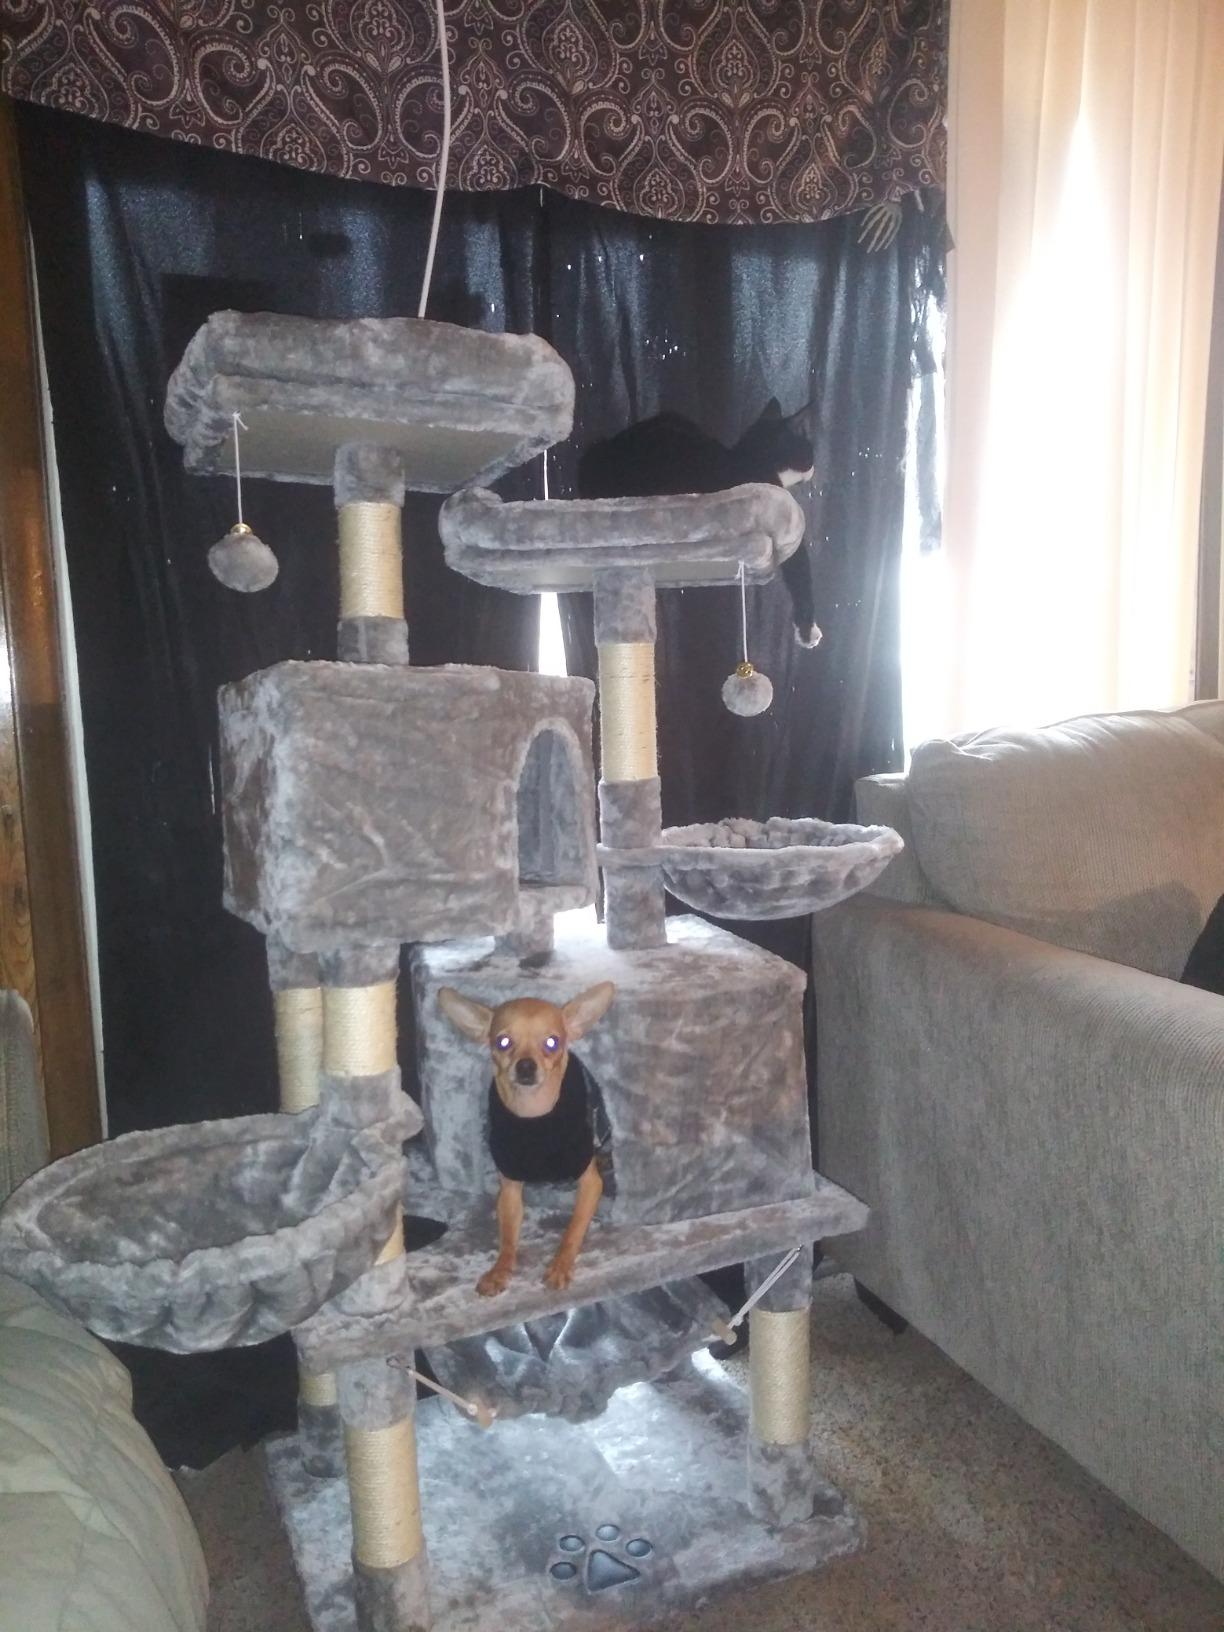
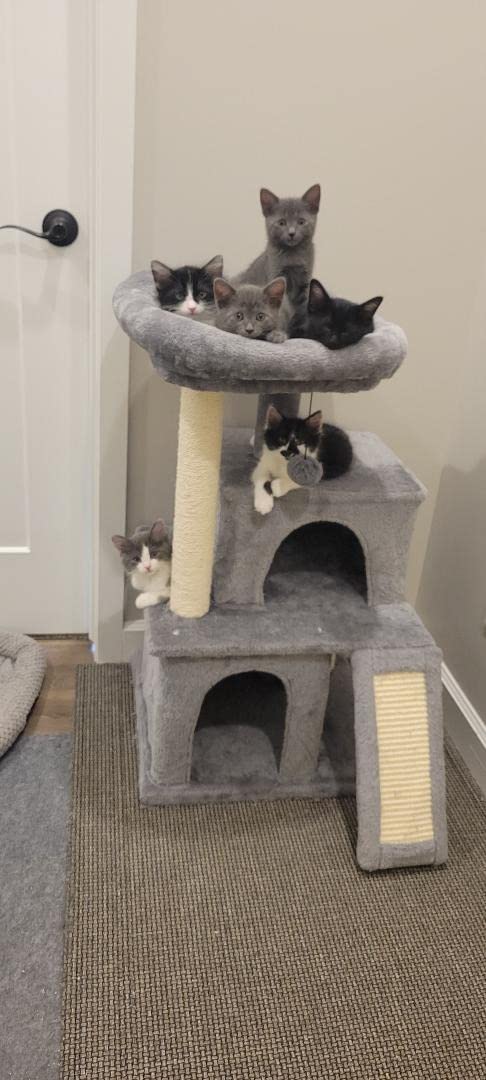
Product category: items_cat tree
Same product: no